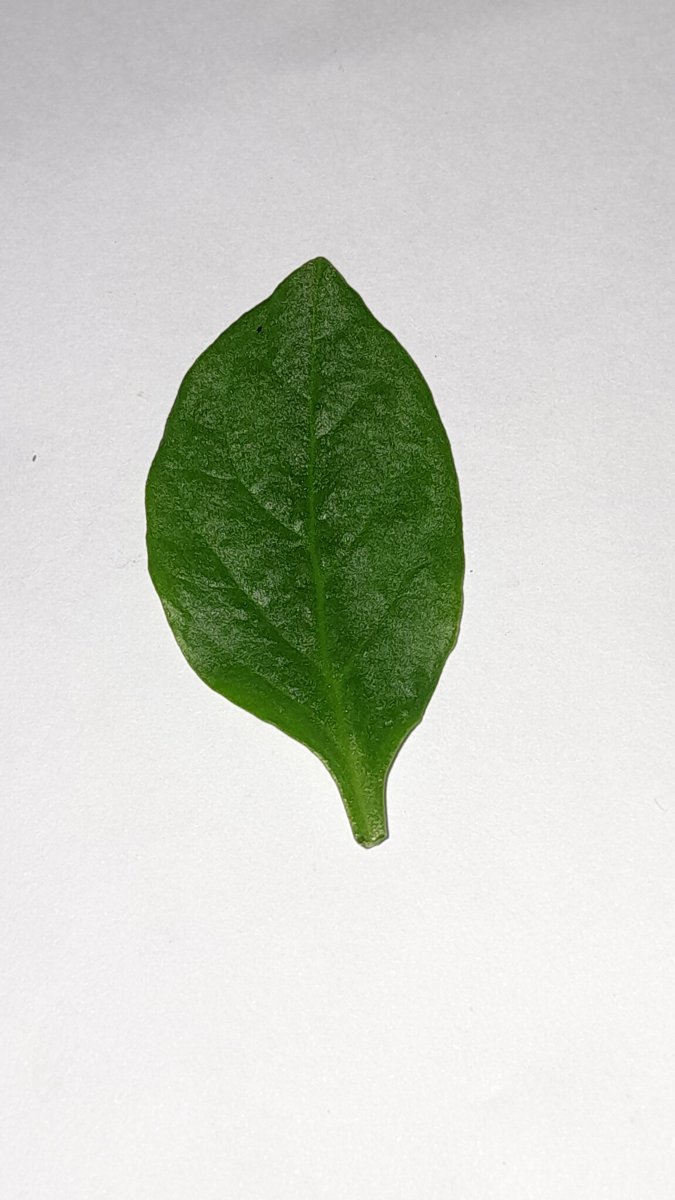
Label: Healthy-Leaf